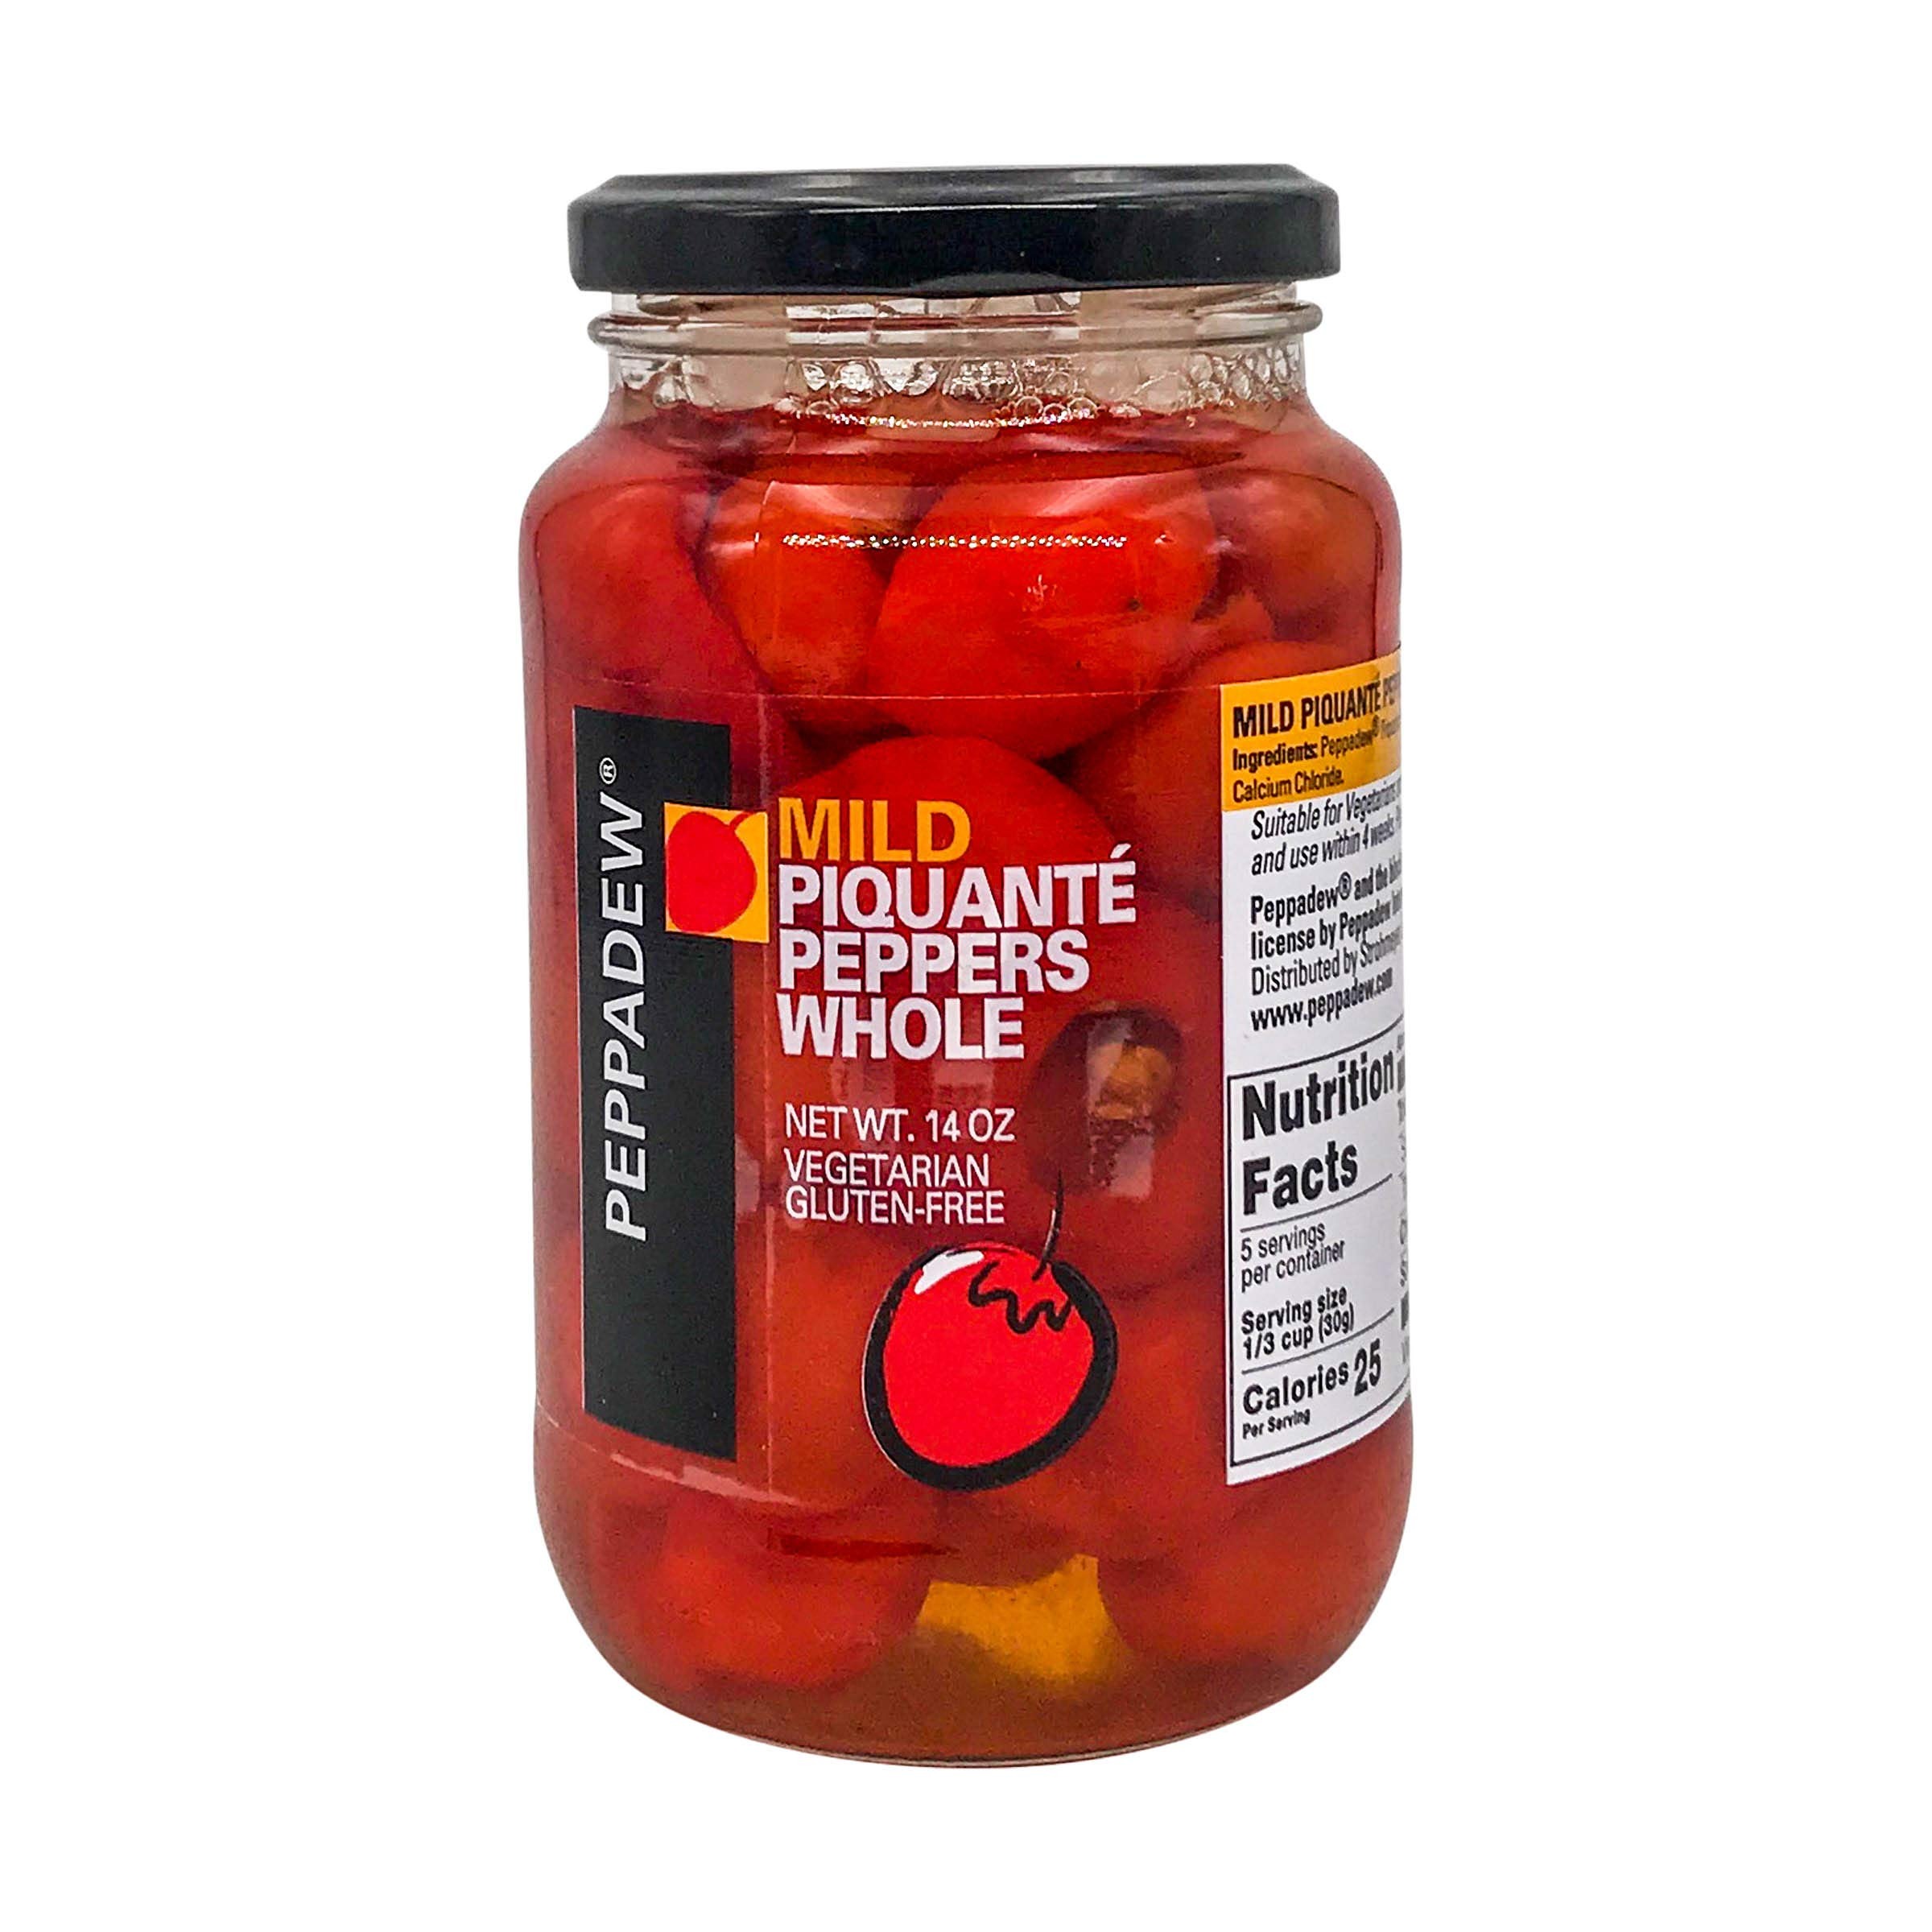
Item Name: Peppadew Jars Mild, 14 oz
Bullet Point: Peppers
Value: 14.0
Unit: oz

Price: 9.99